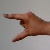
The image shows a hand gesture representing the letter 'Z' in Indian Sign Language.